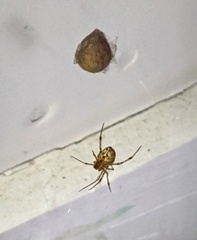
Species: Parasteatoda_tepidariorum